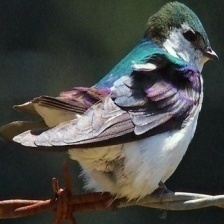
Species: VIOLET GREEN SWALLOW
Scientific name: TACHYCINETA THALASSINA